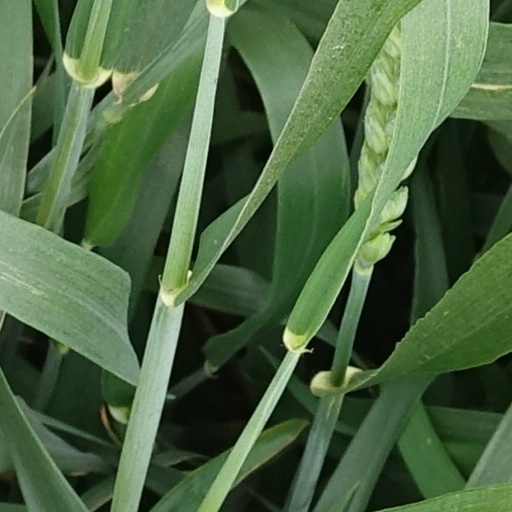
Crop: wheat